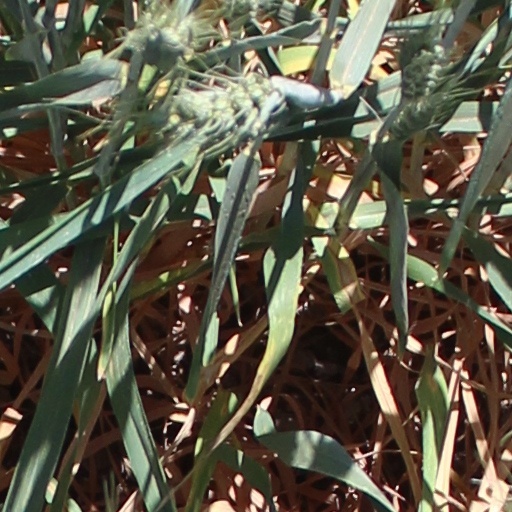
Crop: wheat